Arami Ullón

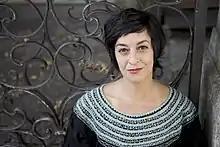

Arami Ullón (Arami Ullón Villalba) was born in Asuncion, Paraguay on October 3, 1978. She is the writer, director, and producer of the awarded documentary Cloudy Times (Original name in Spanish: El Tiempo Nublado). She lives in Switzerland and Paraguay. Ullón started her career at age 16, and she is considered a pioneer and innovator in the movie industry in Paraguay.